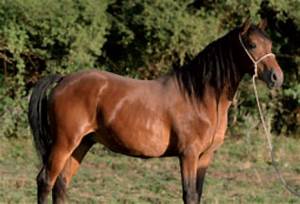
Label: cavallo